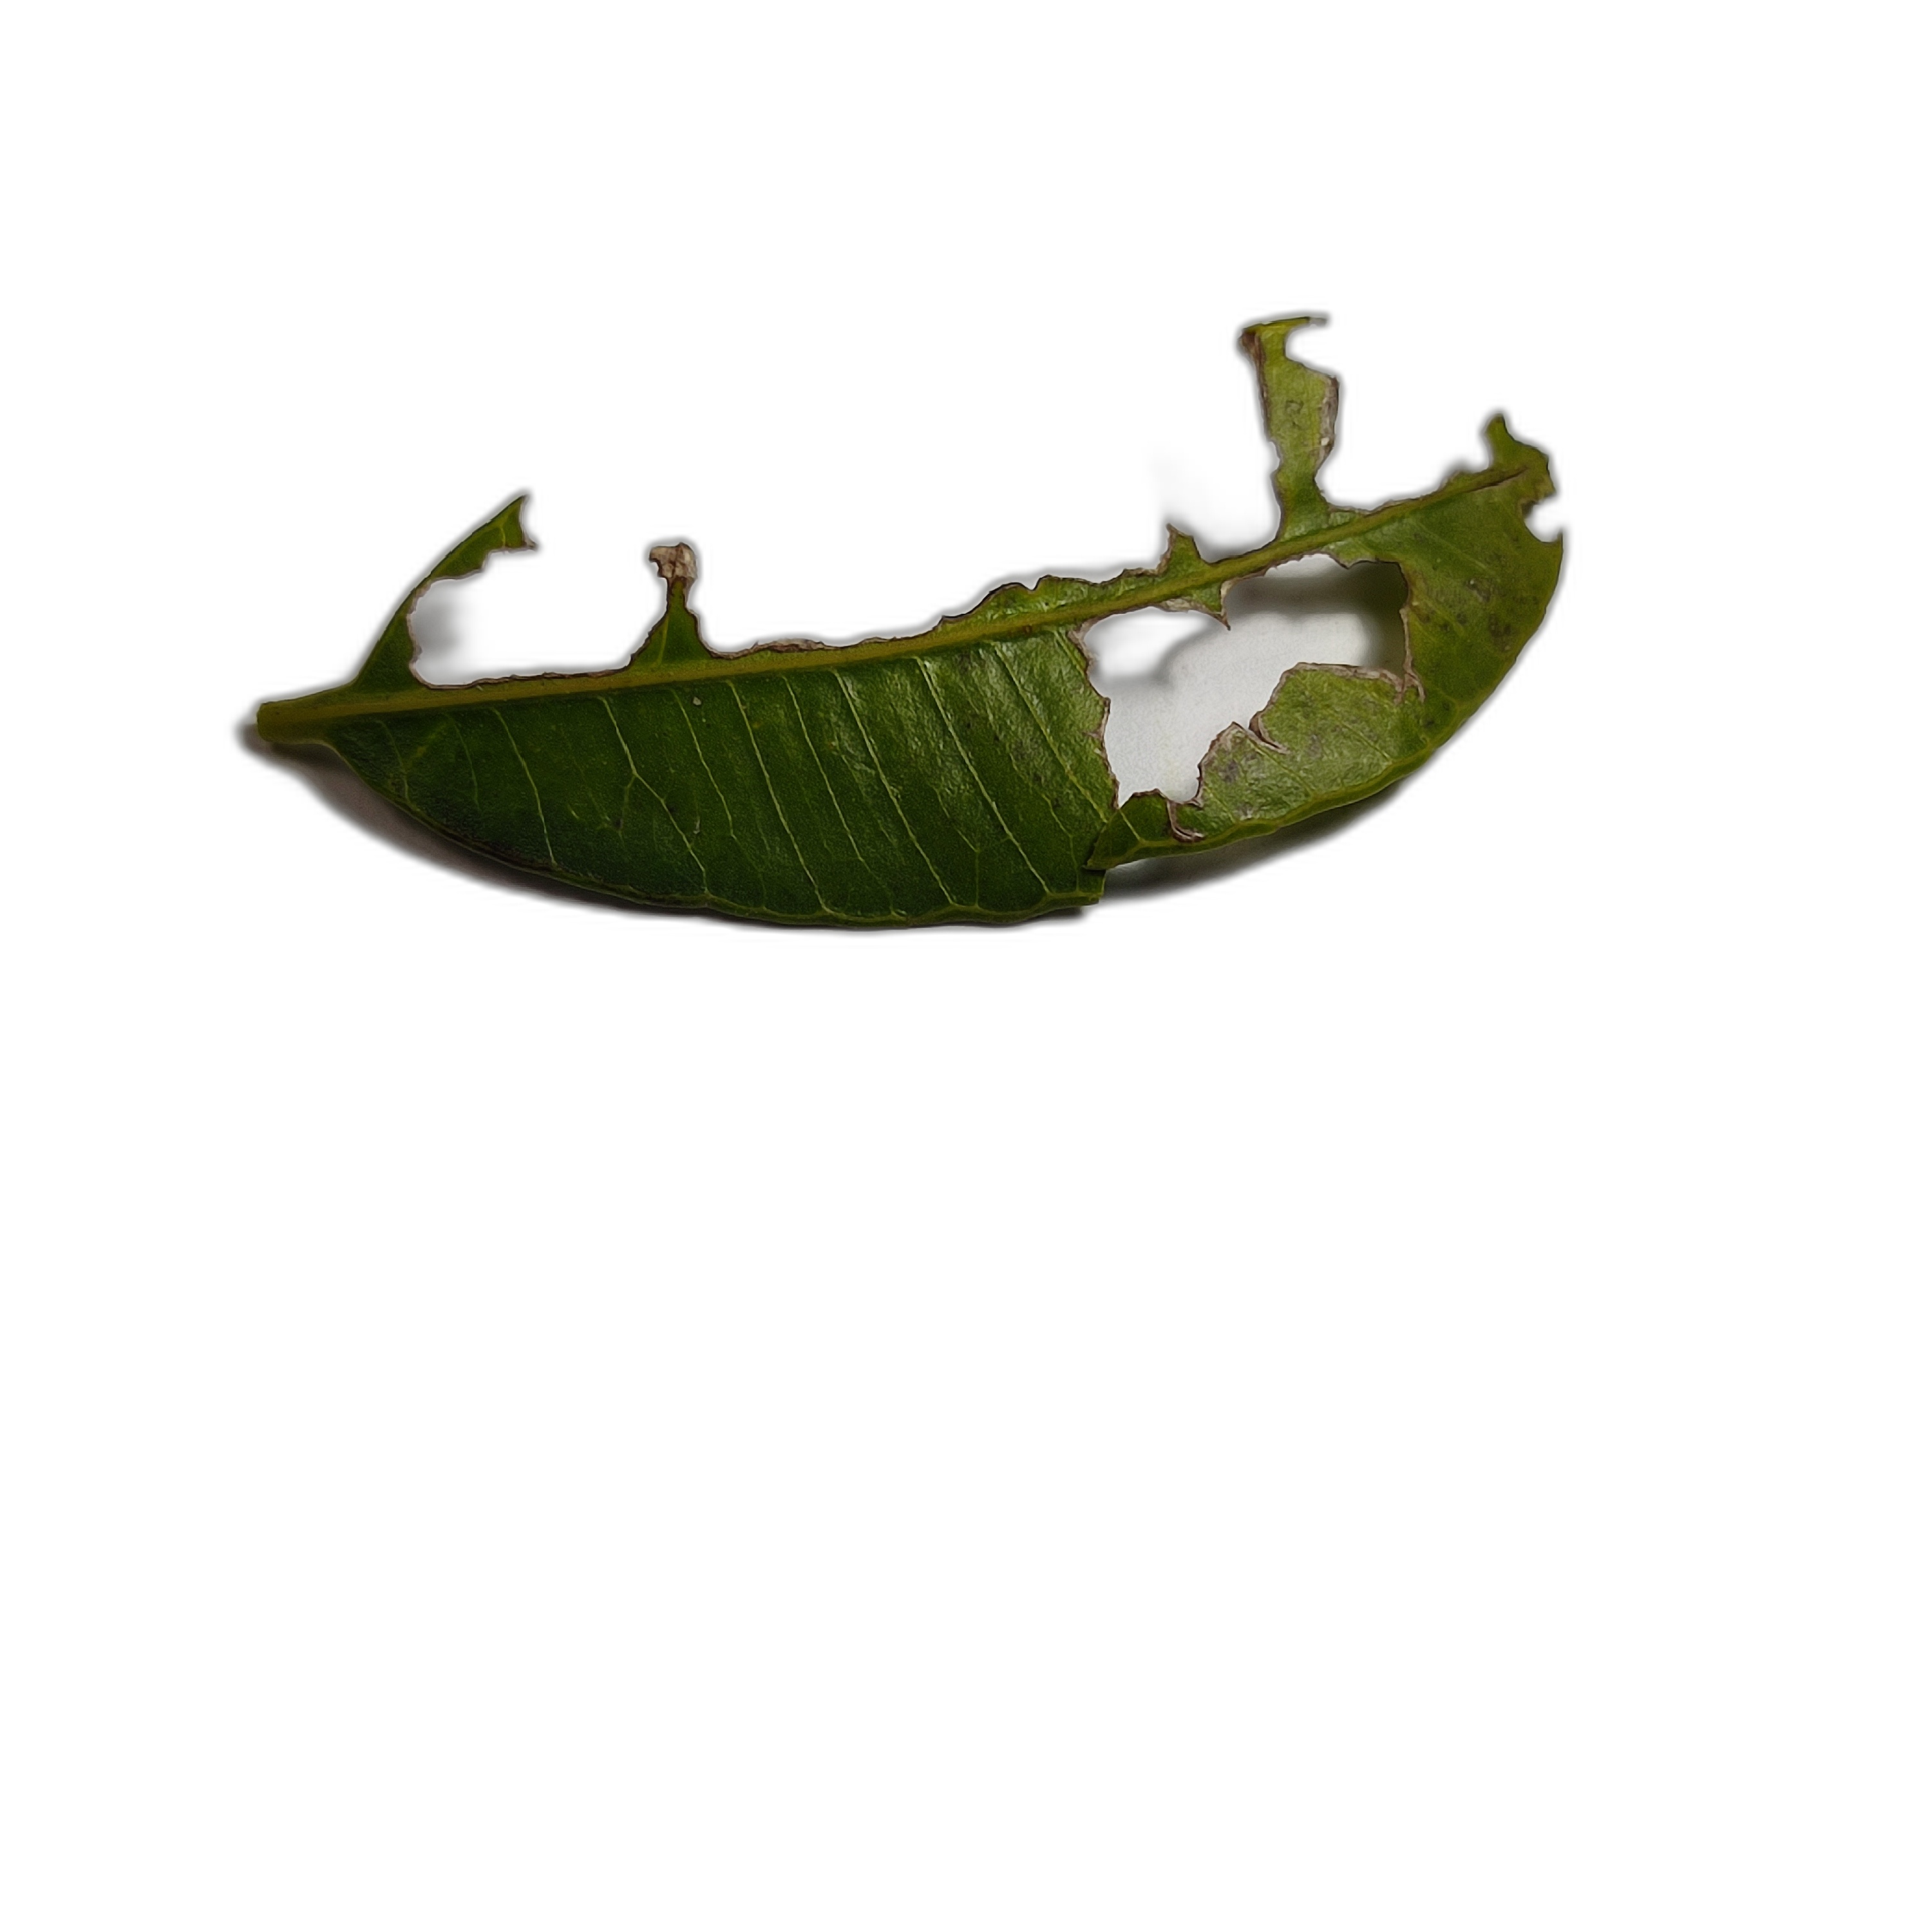
Label: not_healthy